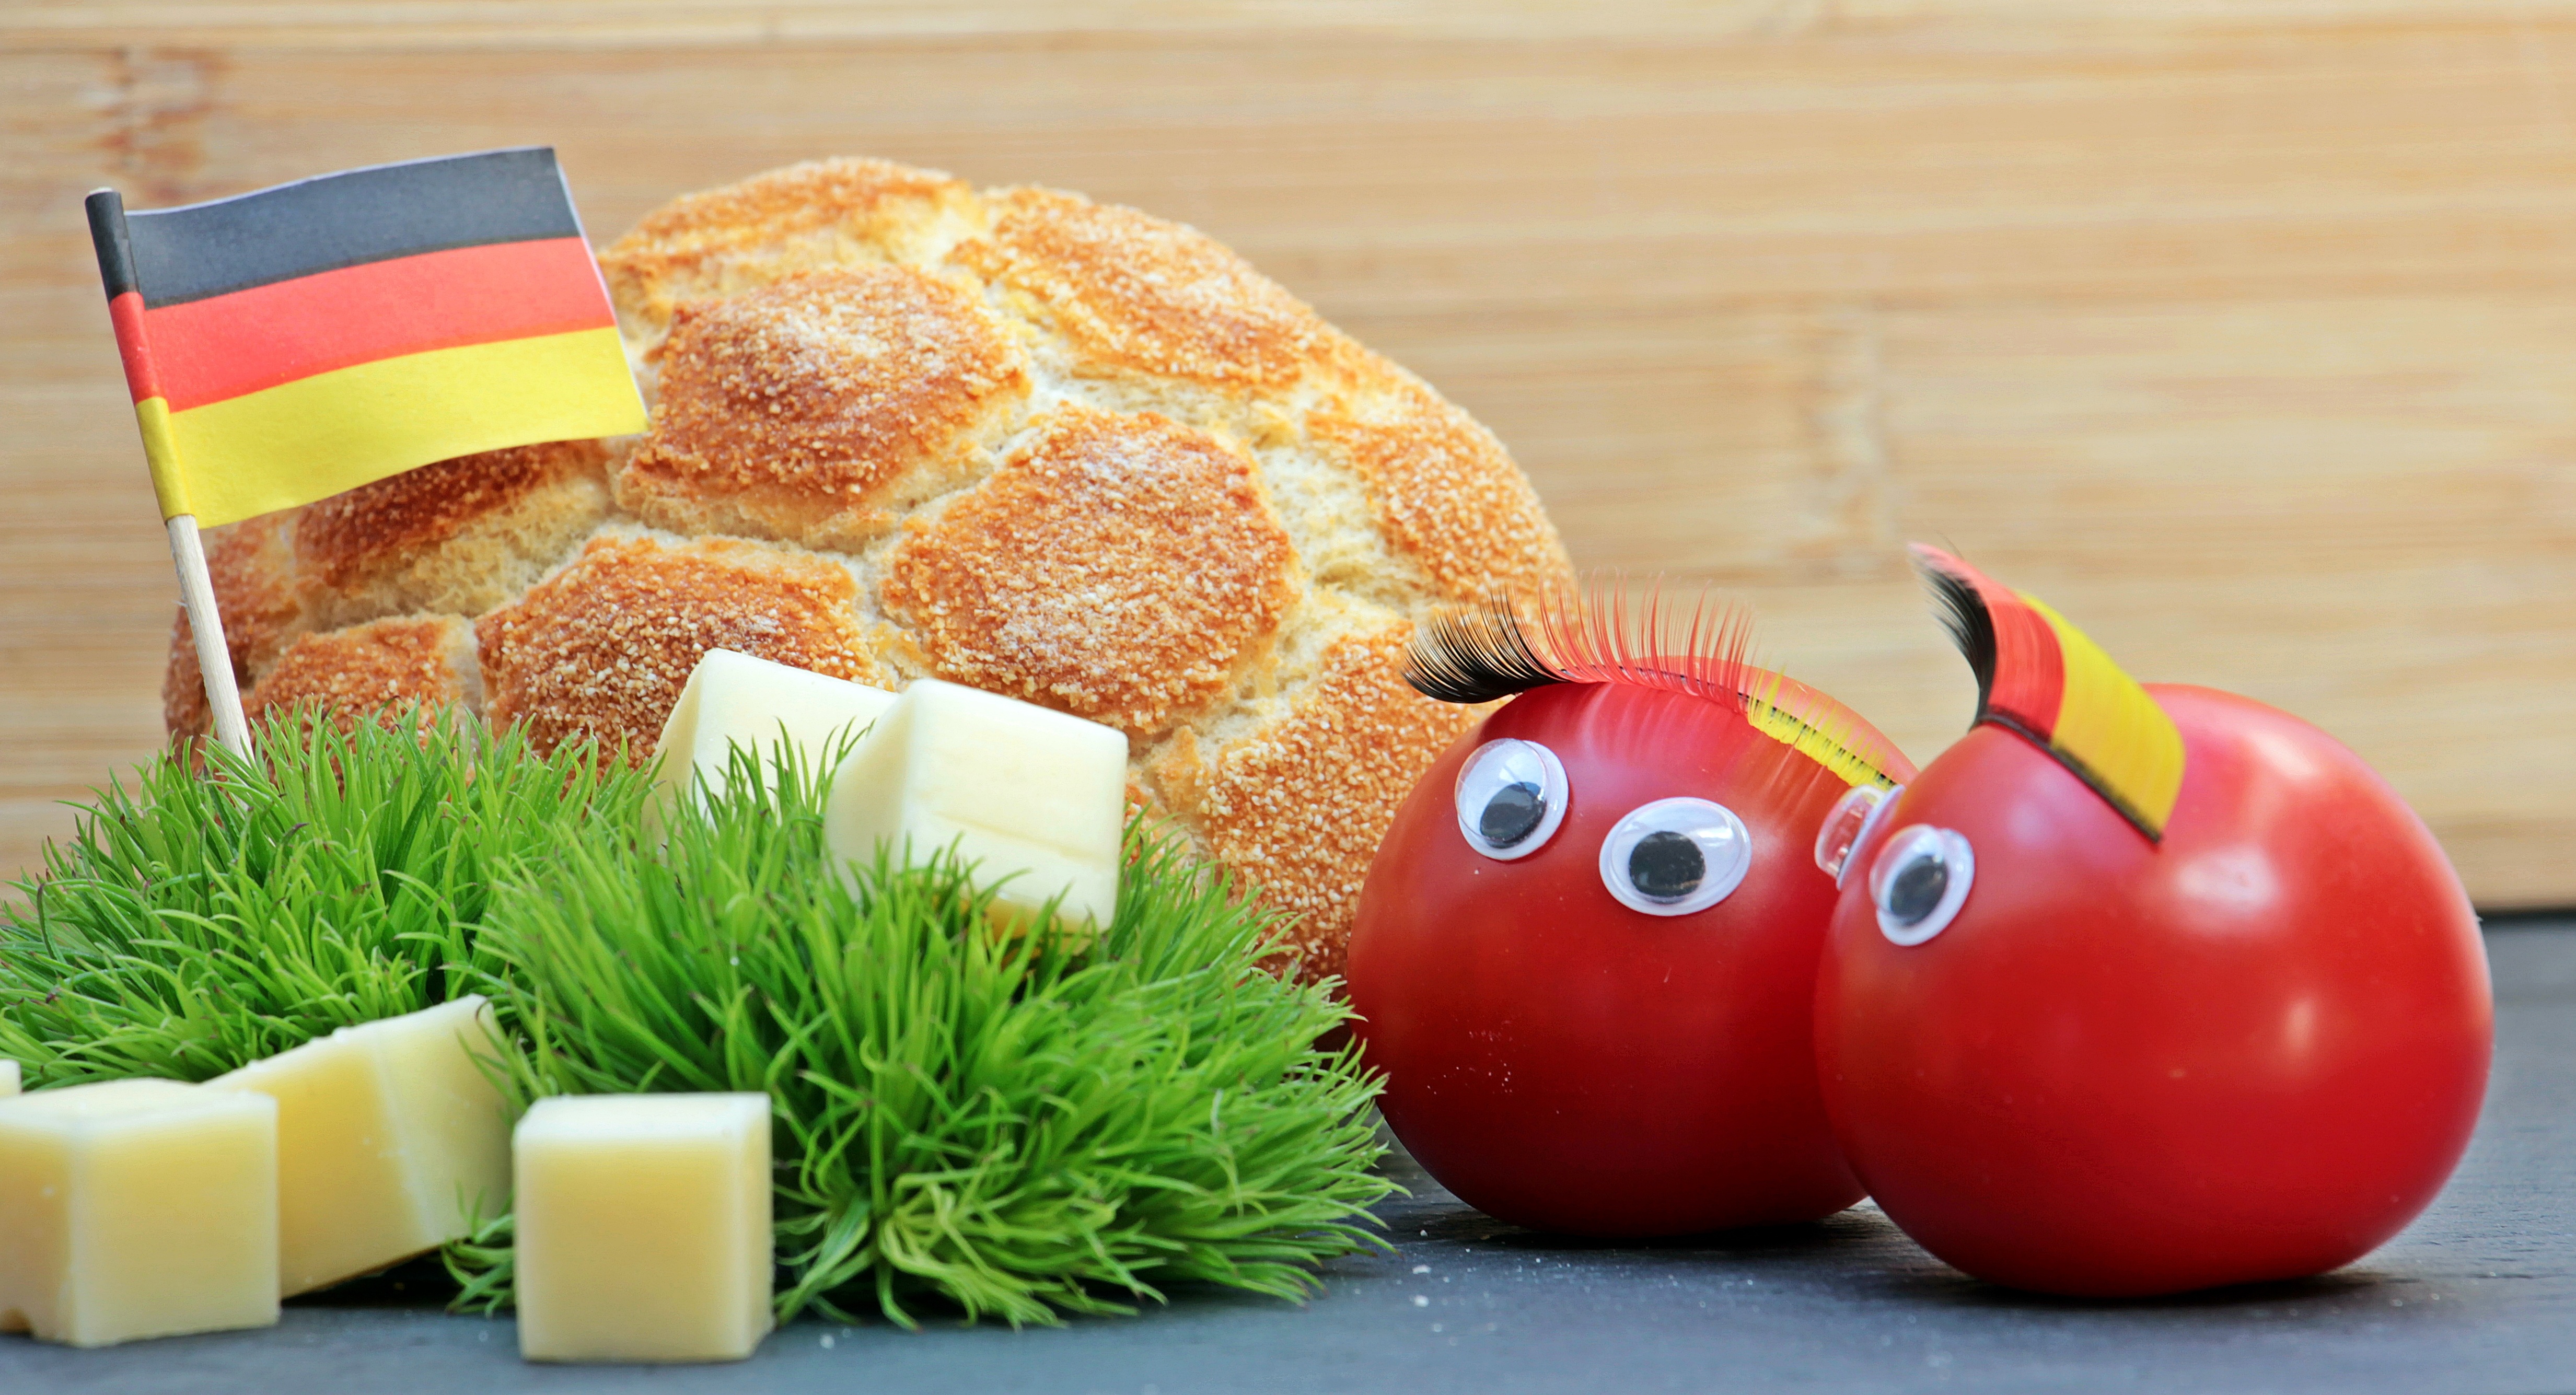
sport, france, dish, meal, food, produce, flag, football, cheese, deco, 2016, background, tomatoes, em, funny, germany, rush, germany flag, black red gold, european championship, football deco, em 2016 france, football bun